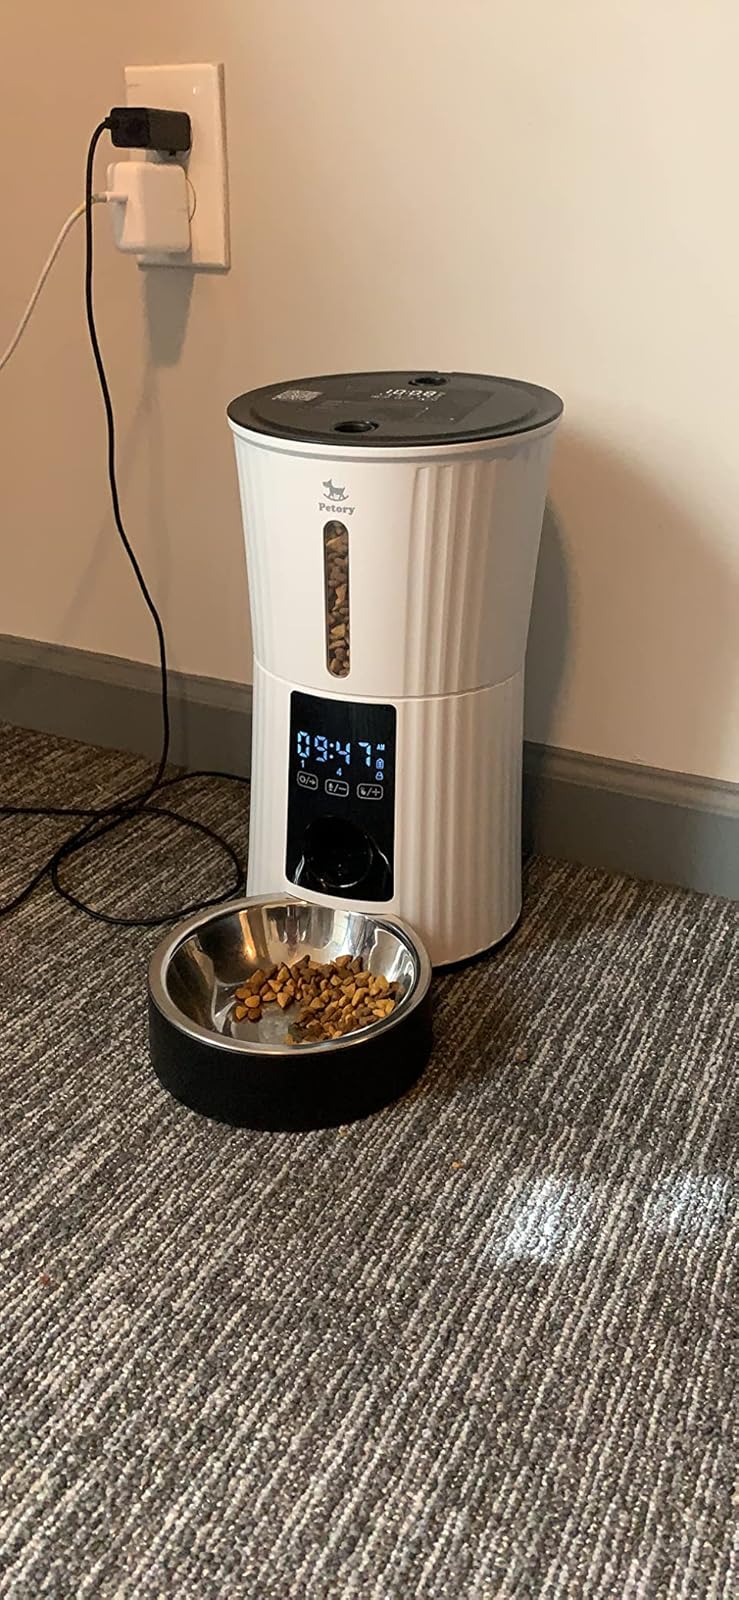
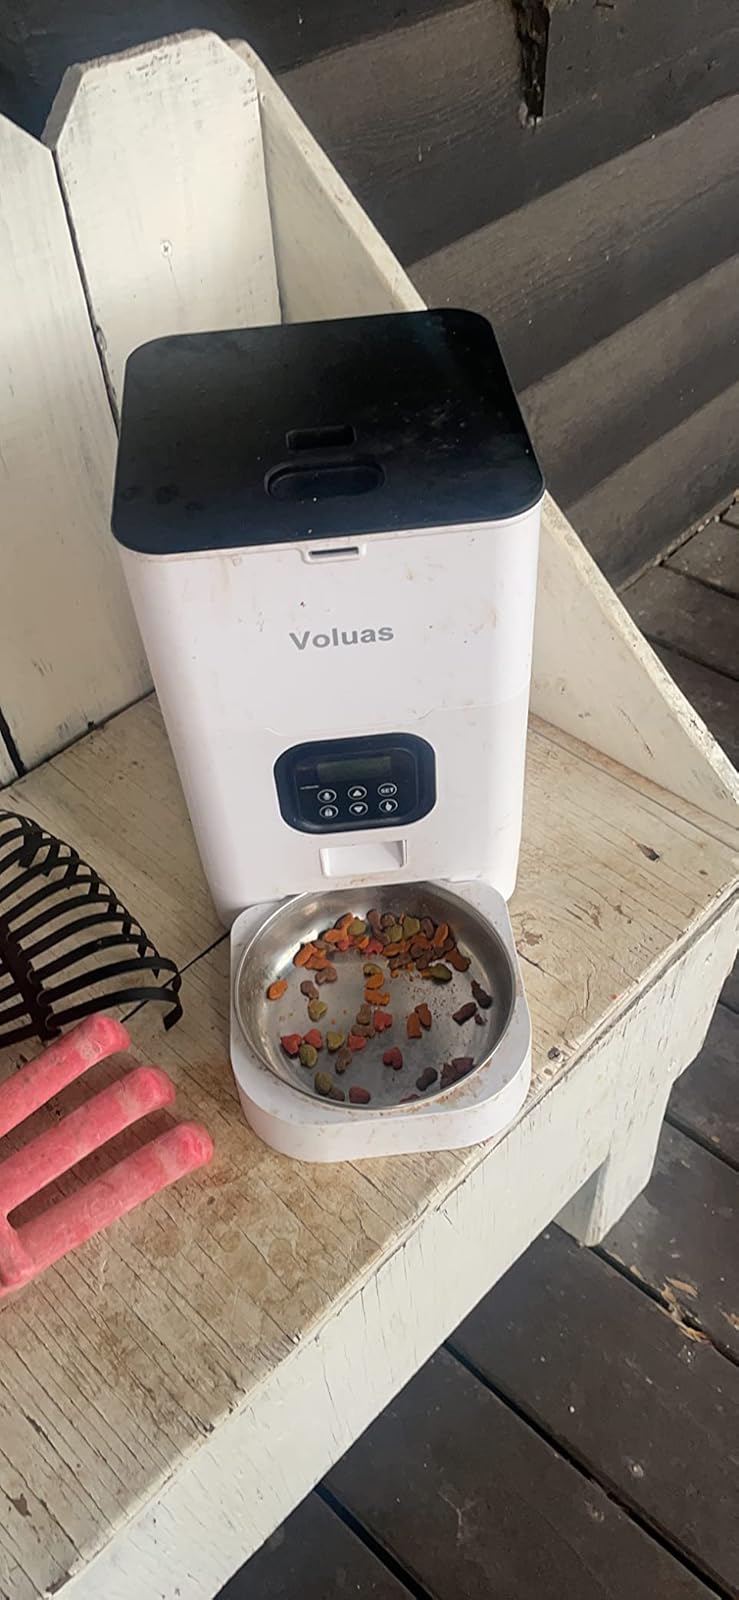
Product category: items_feeder
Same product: no